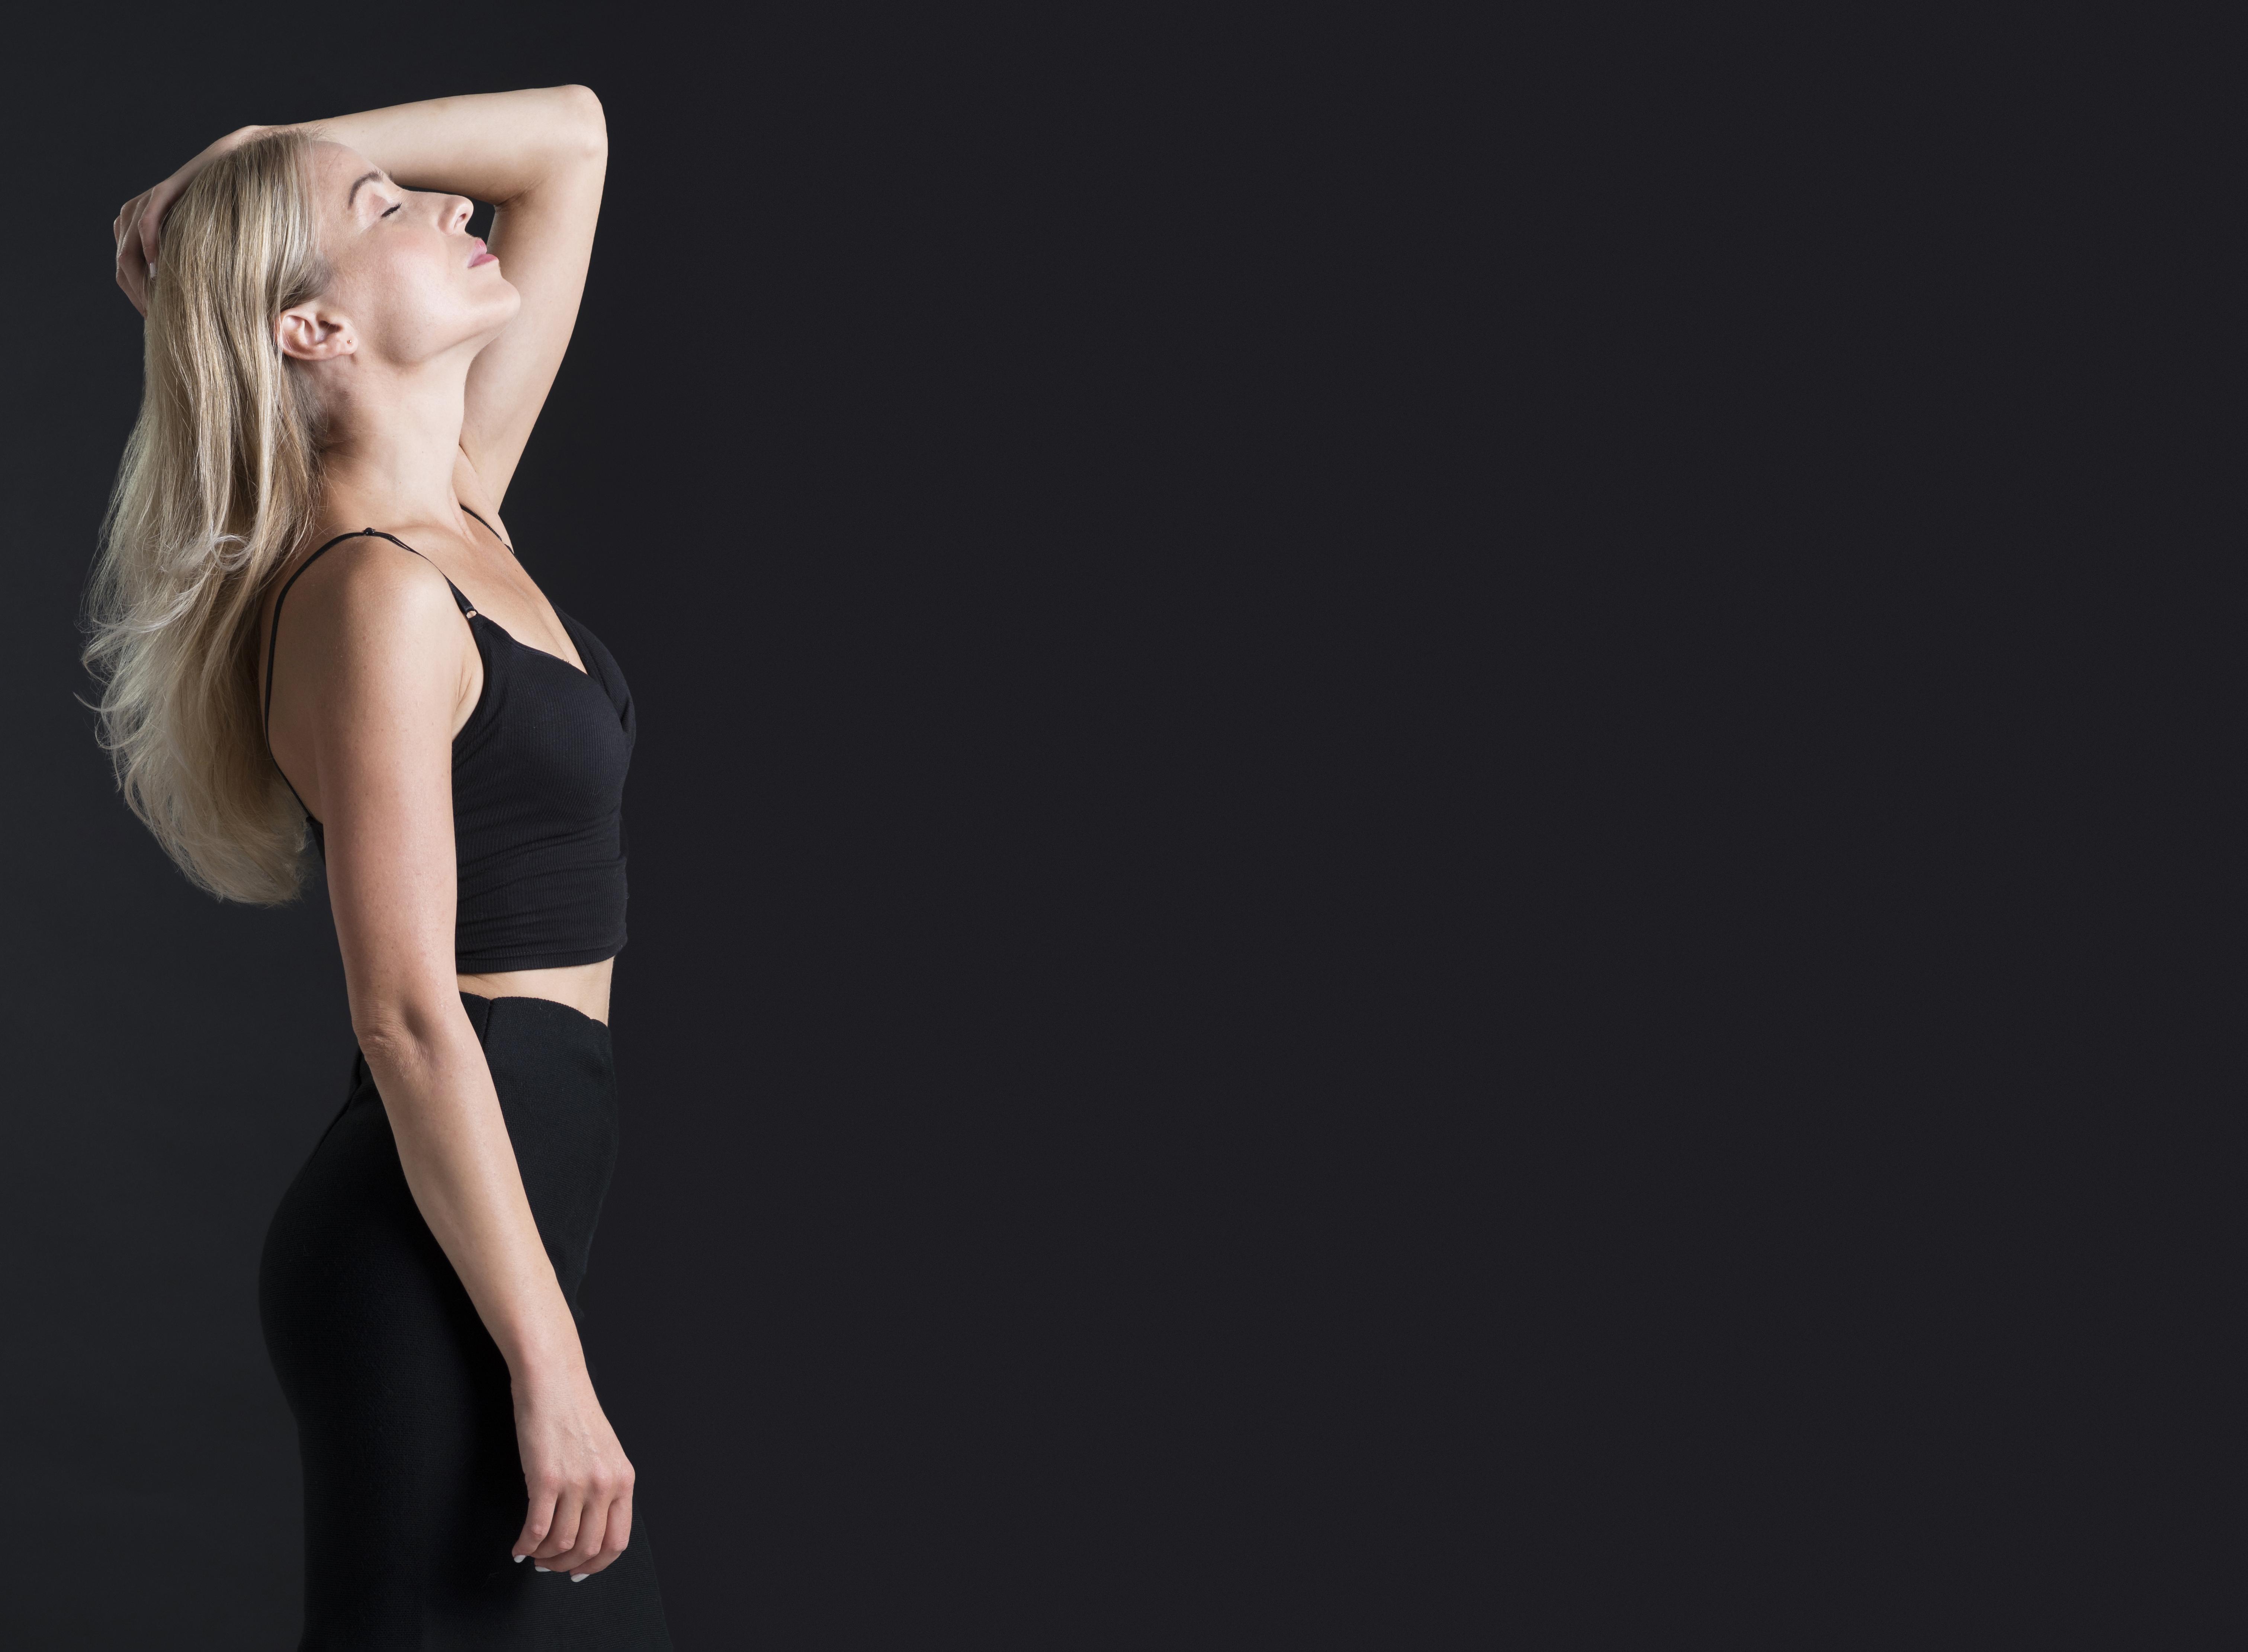
women, model, people, girl, photography, skin, beauty, shoulder, standing, fashion model, dress, arm, joint, leg, blond, human body, neck, human leg, waist, long hair, little black dress, photo shoot, cocktail dress